Adam McDonnell

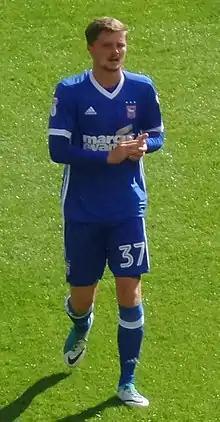
Adam McDonnell playing for Ipswich Town in 2017

Adam Patrick McDonnell (born 14 May 1997) is an Irish professional footballer who plays as a midfielder for League of Ireland Premier Division side Bohemians.